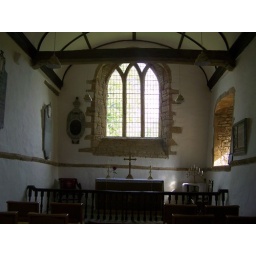
chancel - East window was repaired and re-glazed with &amp;quot;old style&amp;quot;&amp;quot; glass in 1997 by Norgrove Studios of Redditch.